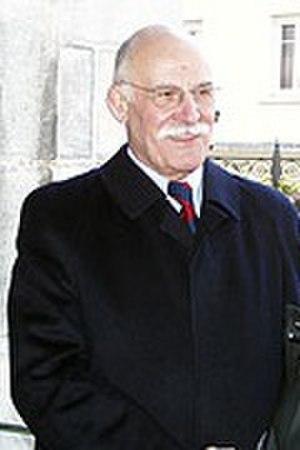
Michel Crauste accueille Raymond Kopa (de dos) lors des obsèques de Jean Prat à Lourdes.
Le Centre national du rugby est implanté à Linas et Marcoussis dans l'Essonne au lieu-dit Bellejame depuis 2002, d'où la double appellation Centre national de rugby de Linas-Marcoussis ou Centre national de rugby de Bellejame.
Michel Crauste, né le 6 juillet 1934 à Saint-Laurent et mort le 2 mai 2019 à Pau, est un joueur de rugby à XV international français qui évolue principalement au poste de troisième ligne aile des années 1950 jusqu'à la fin des années 1960.
Amédée Domenech, dit Le Duc, né le 3 mai 1933 à Narbonne dans le département de l'Aude et mort à Brive-la-Gaillarde dans la Corrèze le 21 septembre 2003, est un joueur de rugby à XV international français qui évolue au poste de pilier du début des années 1950 jusqu'au milieu des années 1960.